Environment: real
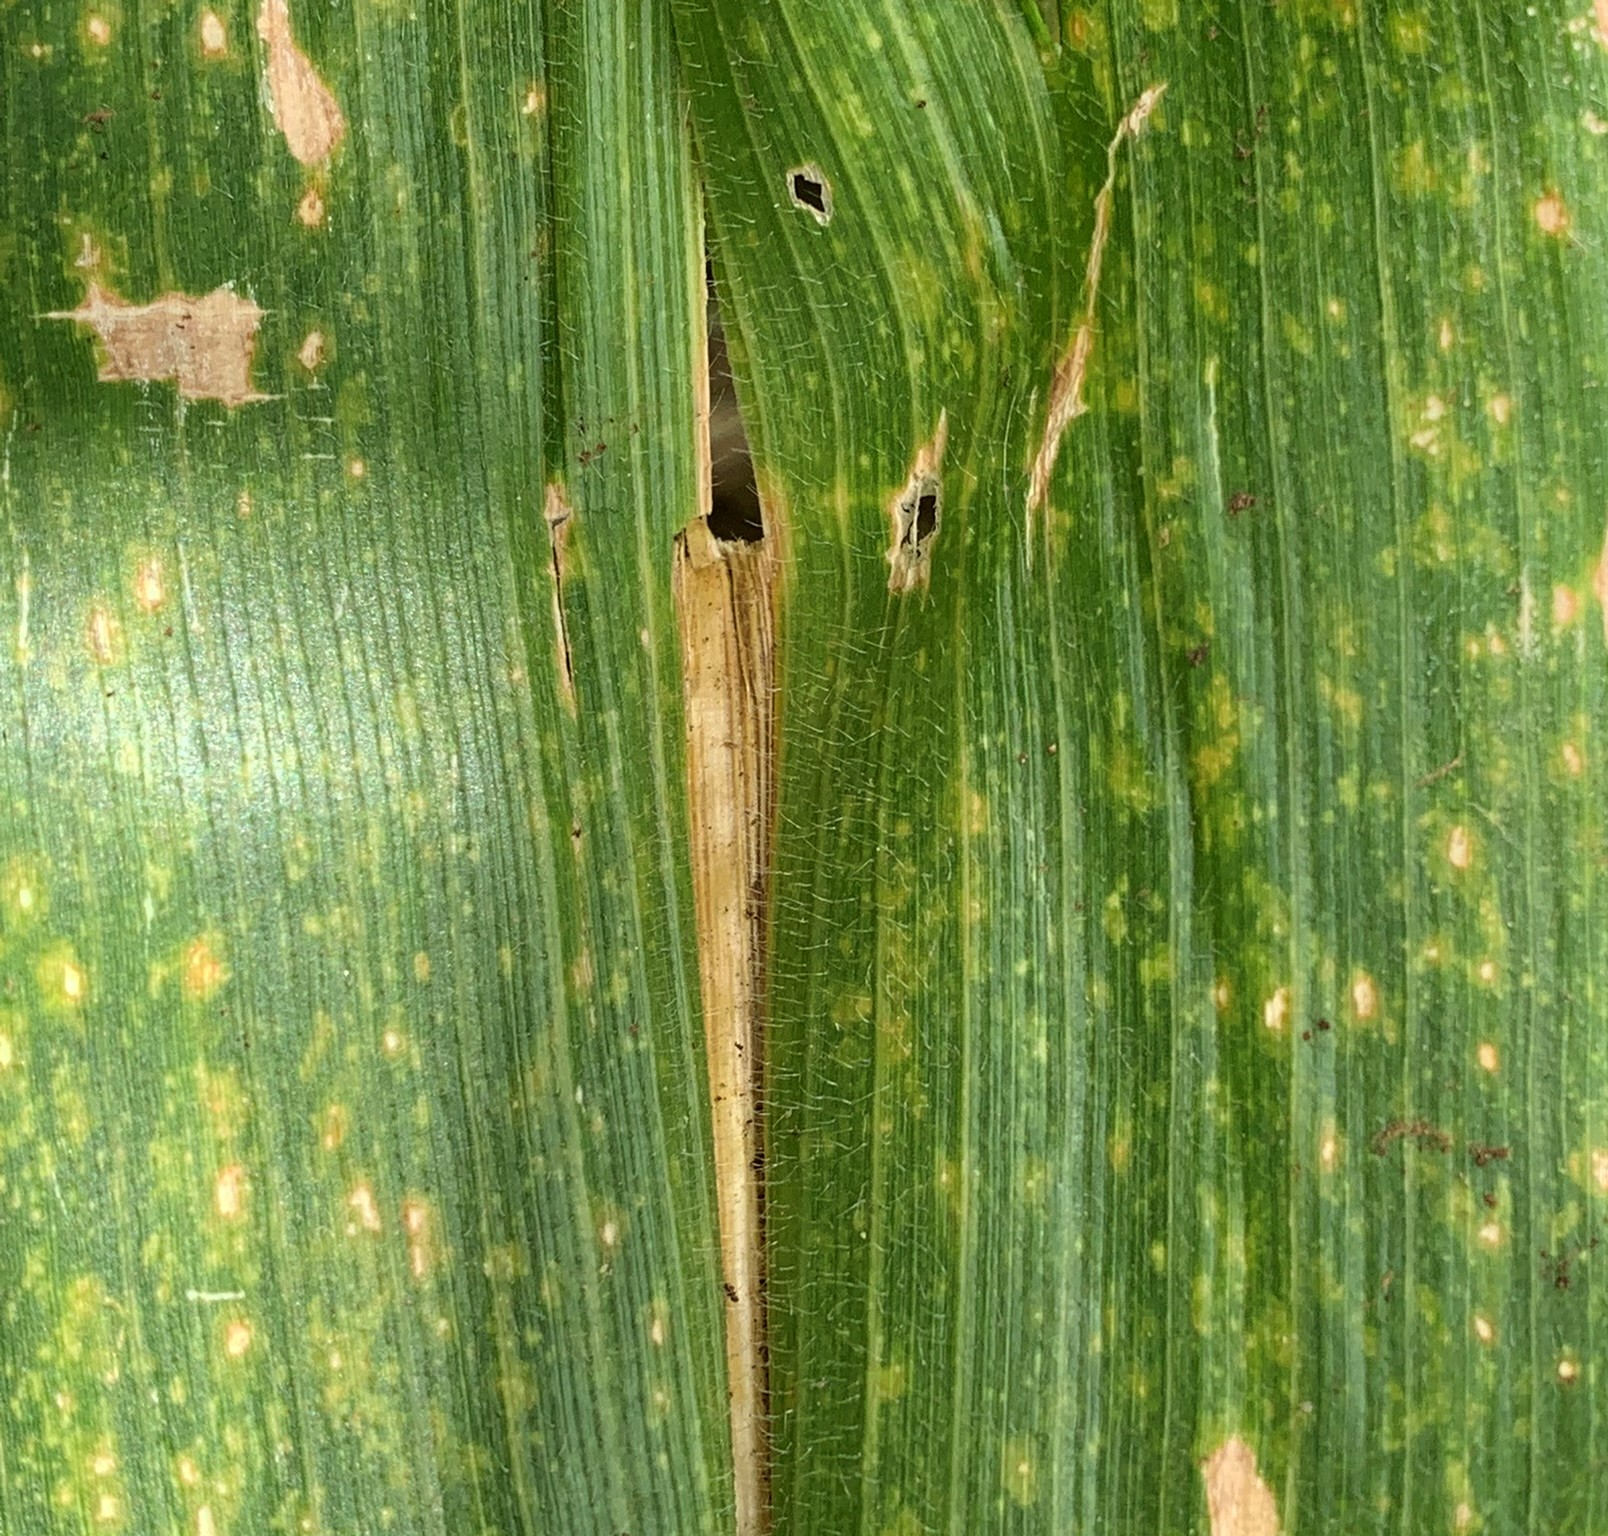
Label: lethal_necrosis